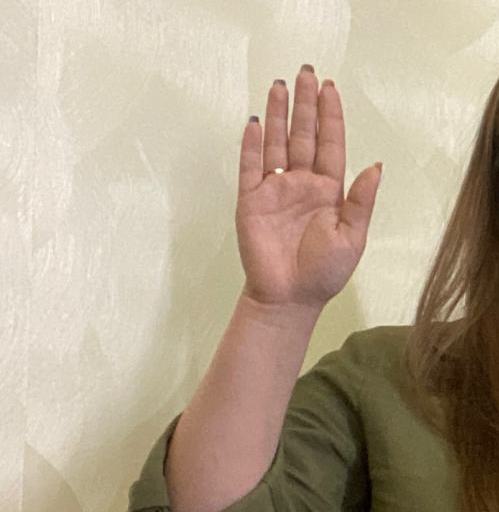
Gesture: stop